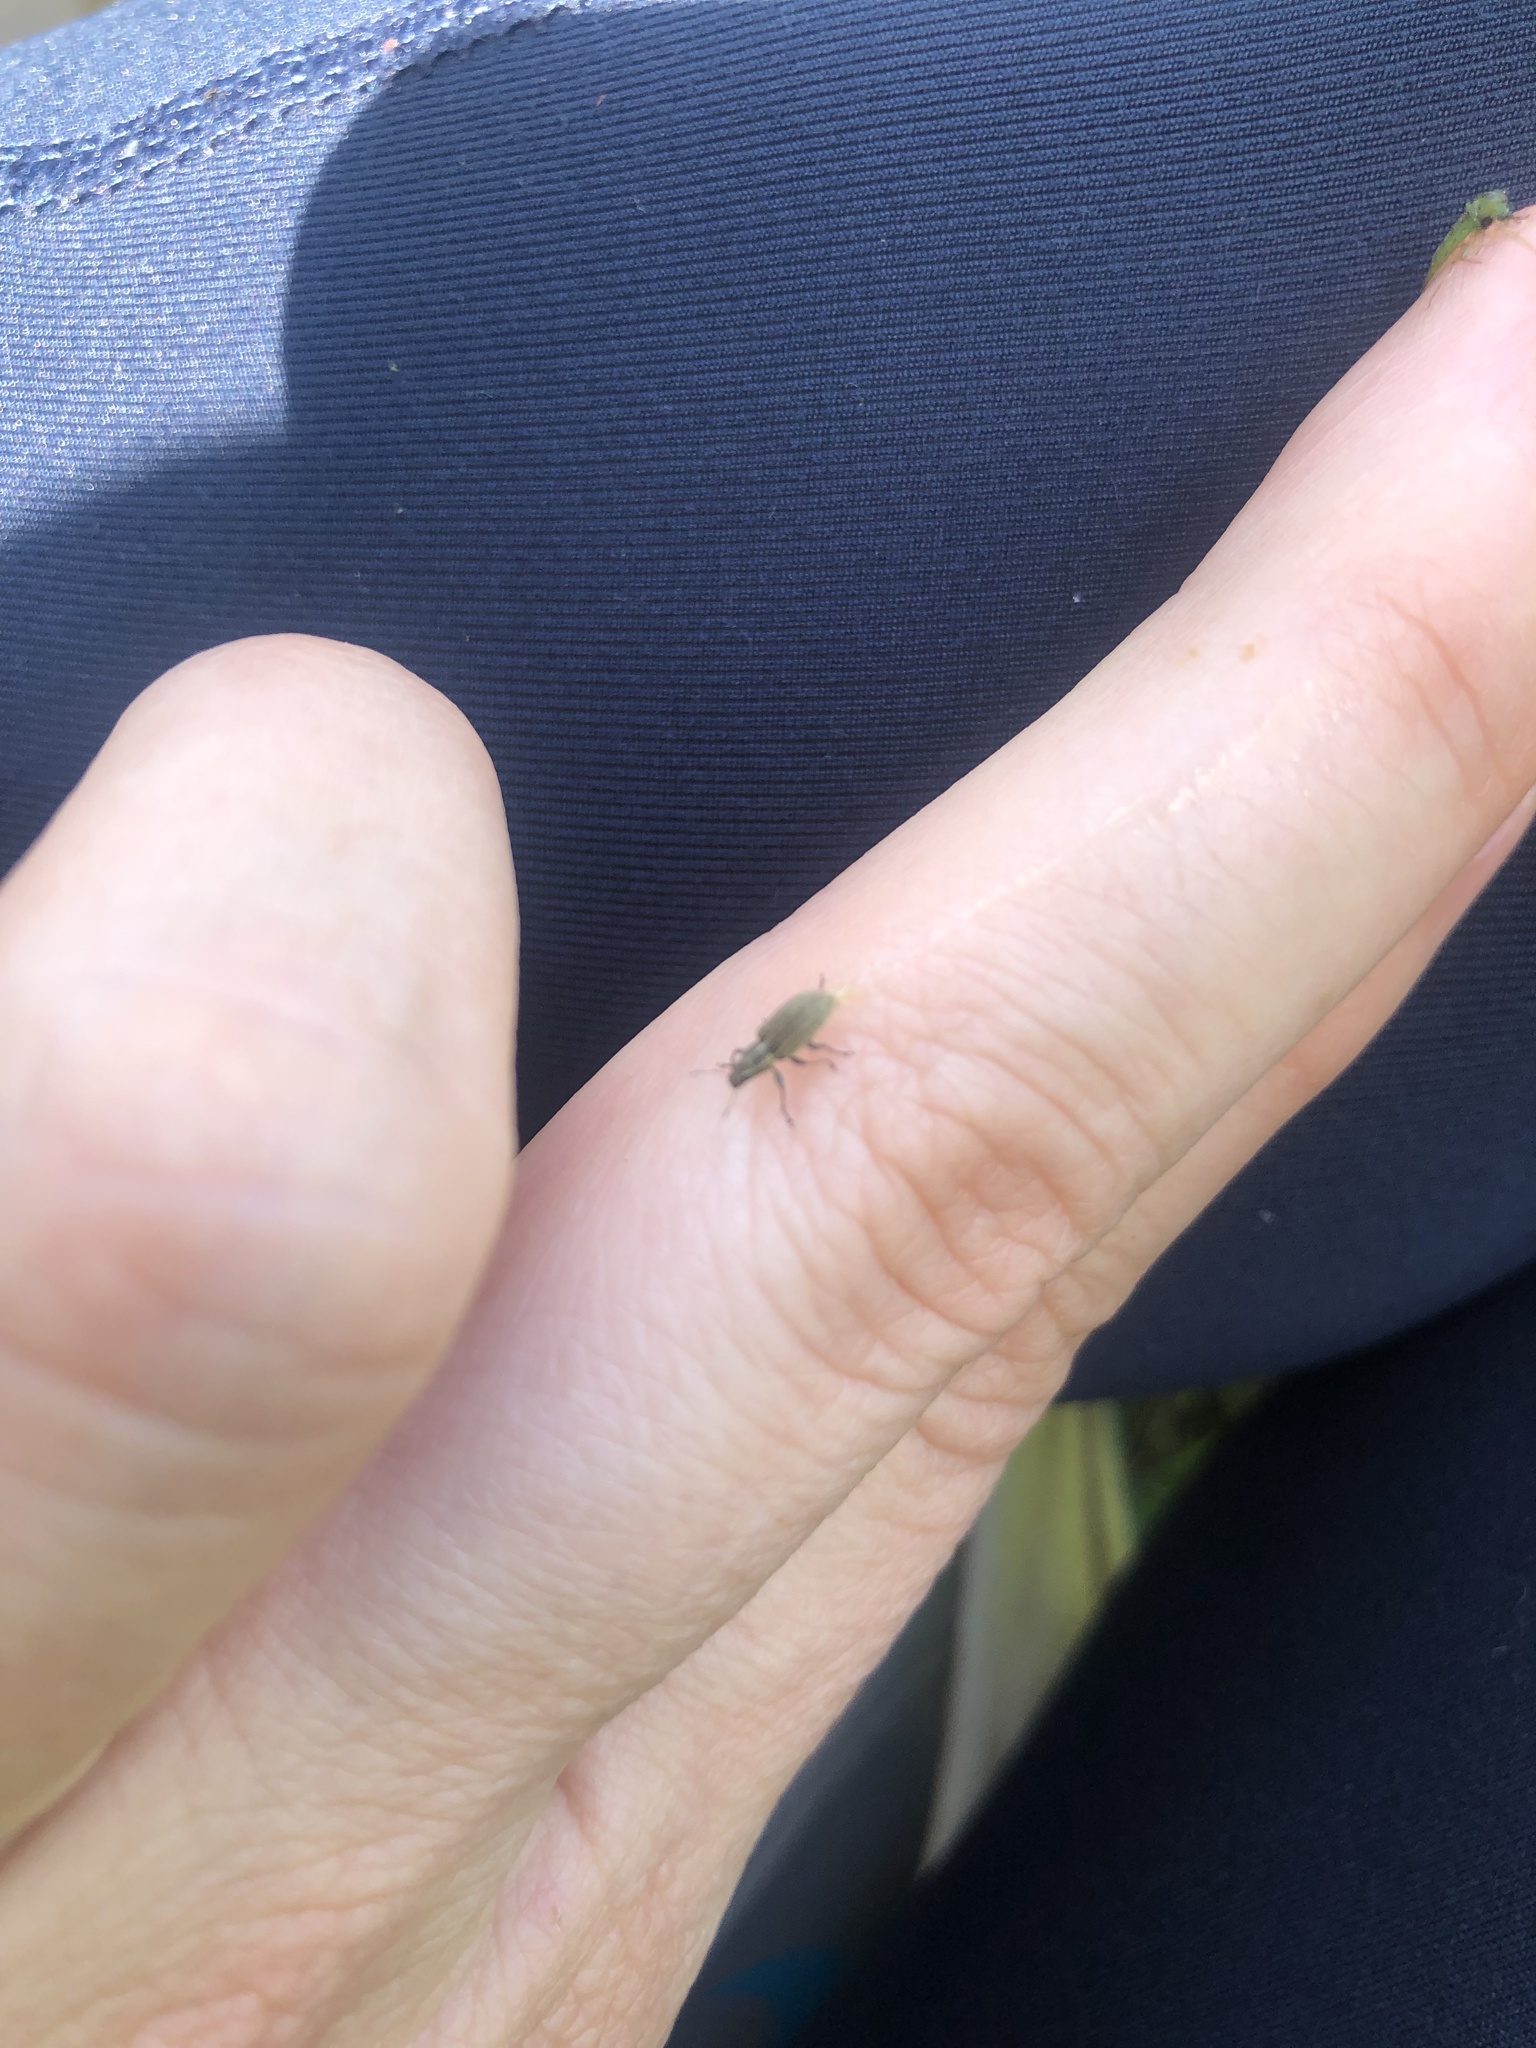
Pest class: pea_leaf_weevil